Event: Nepal Earthquake
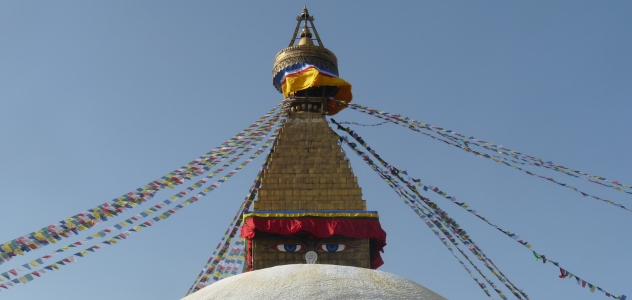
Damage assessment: no_damage